Mantle plume

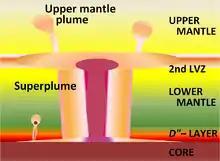
A superplume generated by cooling processes in the mantle (LVZ = low-velocity zone)

A mantle plume is a proposed mechanism of convection within the Earth's mantle, hypothesized to explain anomalous volcanism. Because the plume head partially melts on reaching shallow depths, a plume is often invoked as the cause of volcanic hotspots, such as Hawaii or Iceland, and large igneous provinces such as the Deccan and Siberian Traps. Some such volcanic regions lie far from tectonic plate boundaries, while others represent unusually large-volume volcanism near plate boundaries.